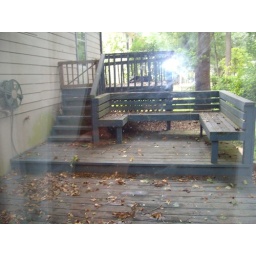
back decks- off of kitchen at top- and off of mirror room in basement